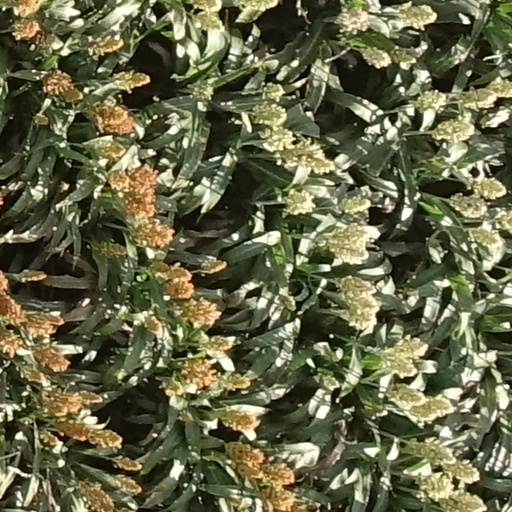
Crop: sorghum